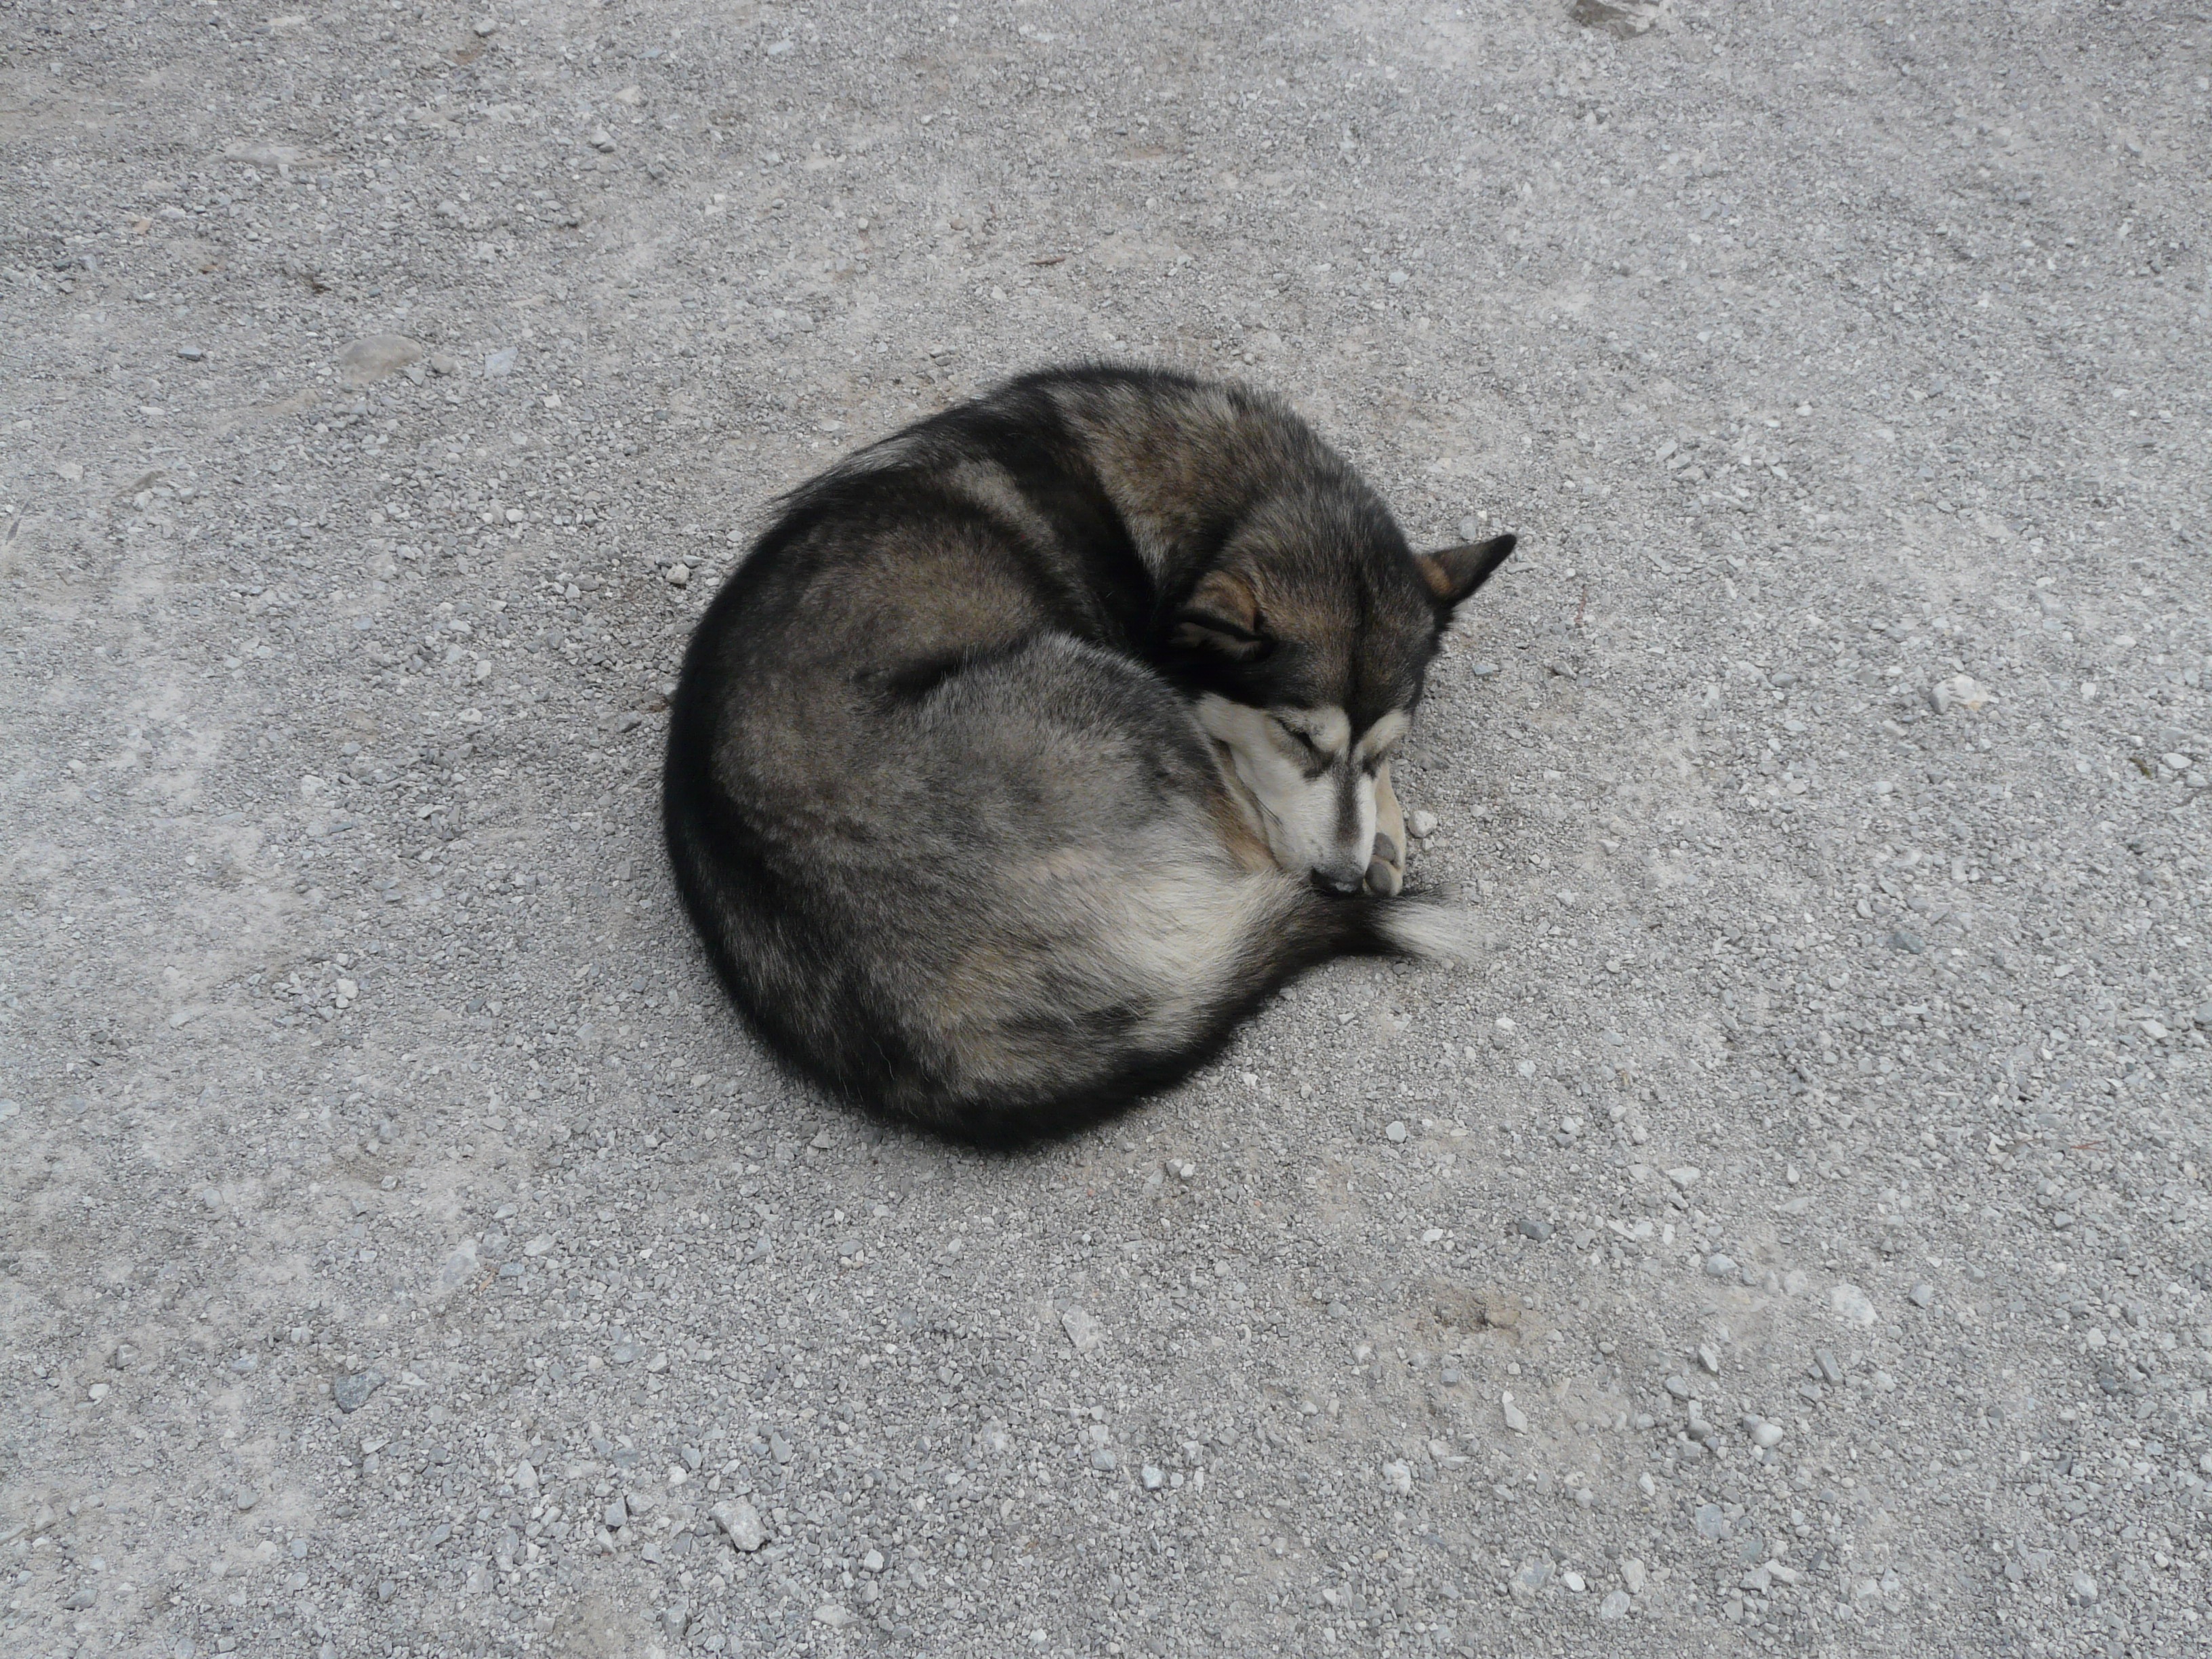
dog, animal, kitten, cat, mammal, fauna, husky, whiskers, sleep, vertebrate, tired, siberian husky, rolled up, small to medium sized cats, cat like mammal